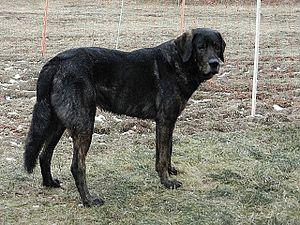
Le chien de Castro Laboreiro est une race de chiens originaire du village de Castro Laboreiro au Portugal. D'origine inconnue, la race est cependant considérée comme l'une des plus anciennes du Portugal. De distribution très limitée, c'est une race très méconnue en dehors du Portugal.